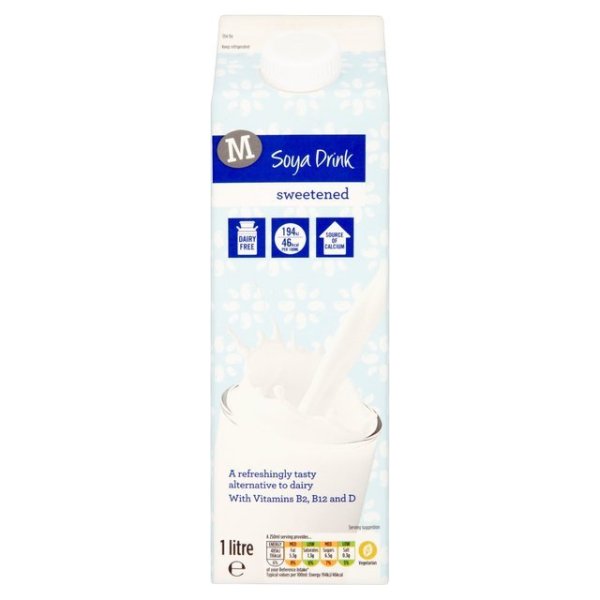
Waste category: cardboard